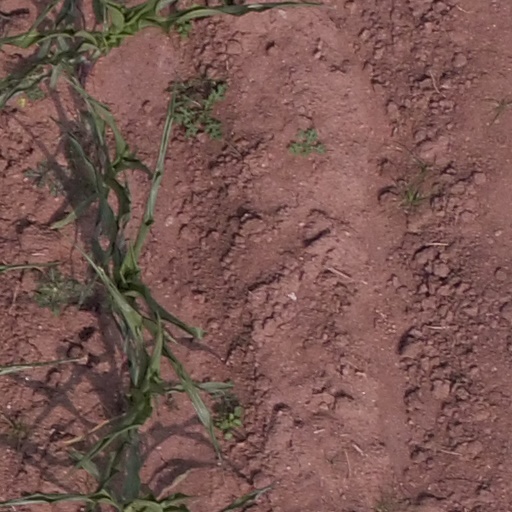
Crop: maize; corn